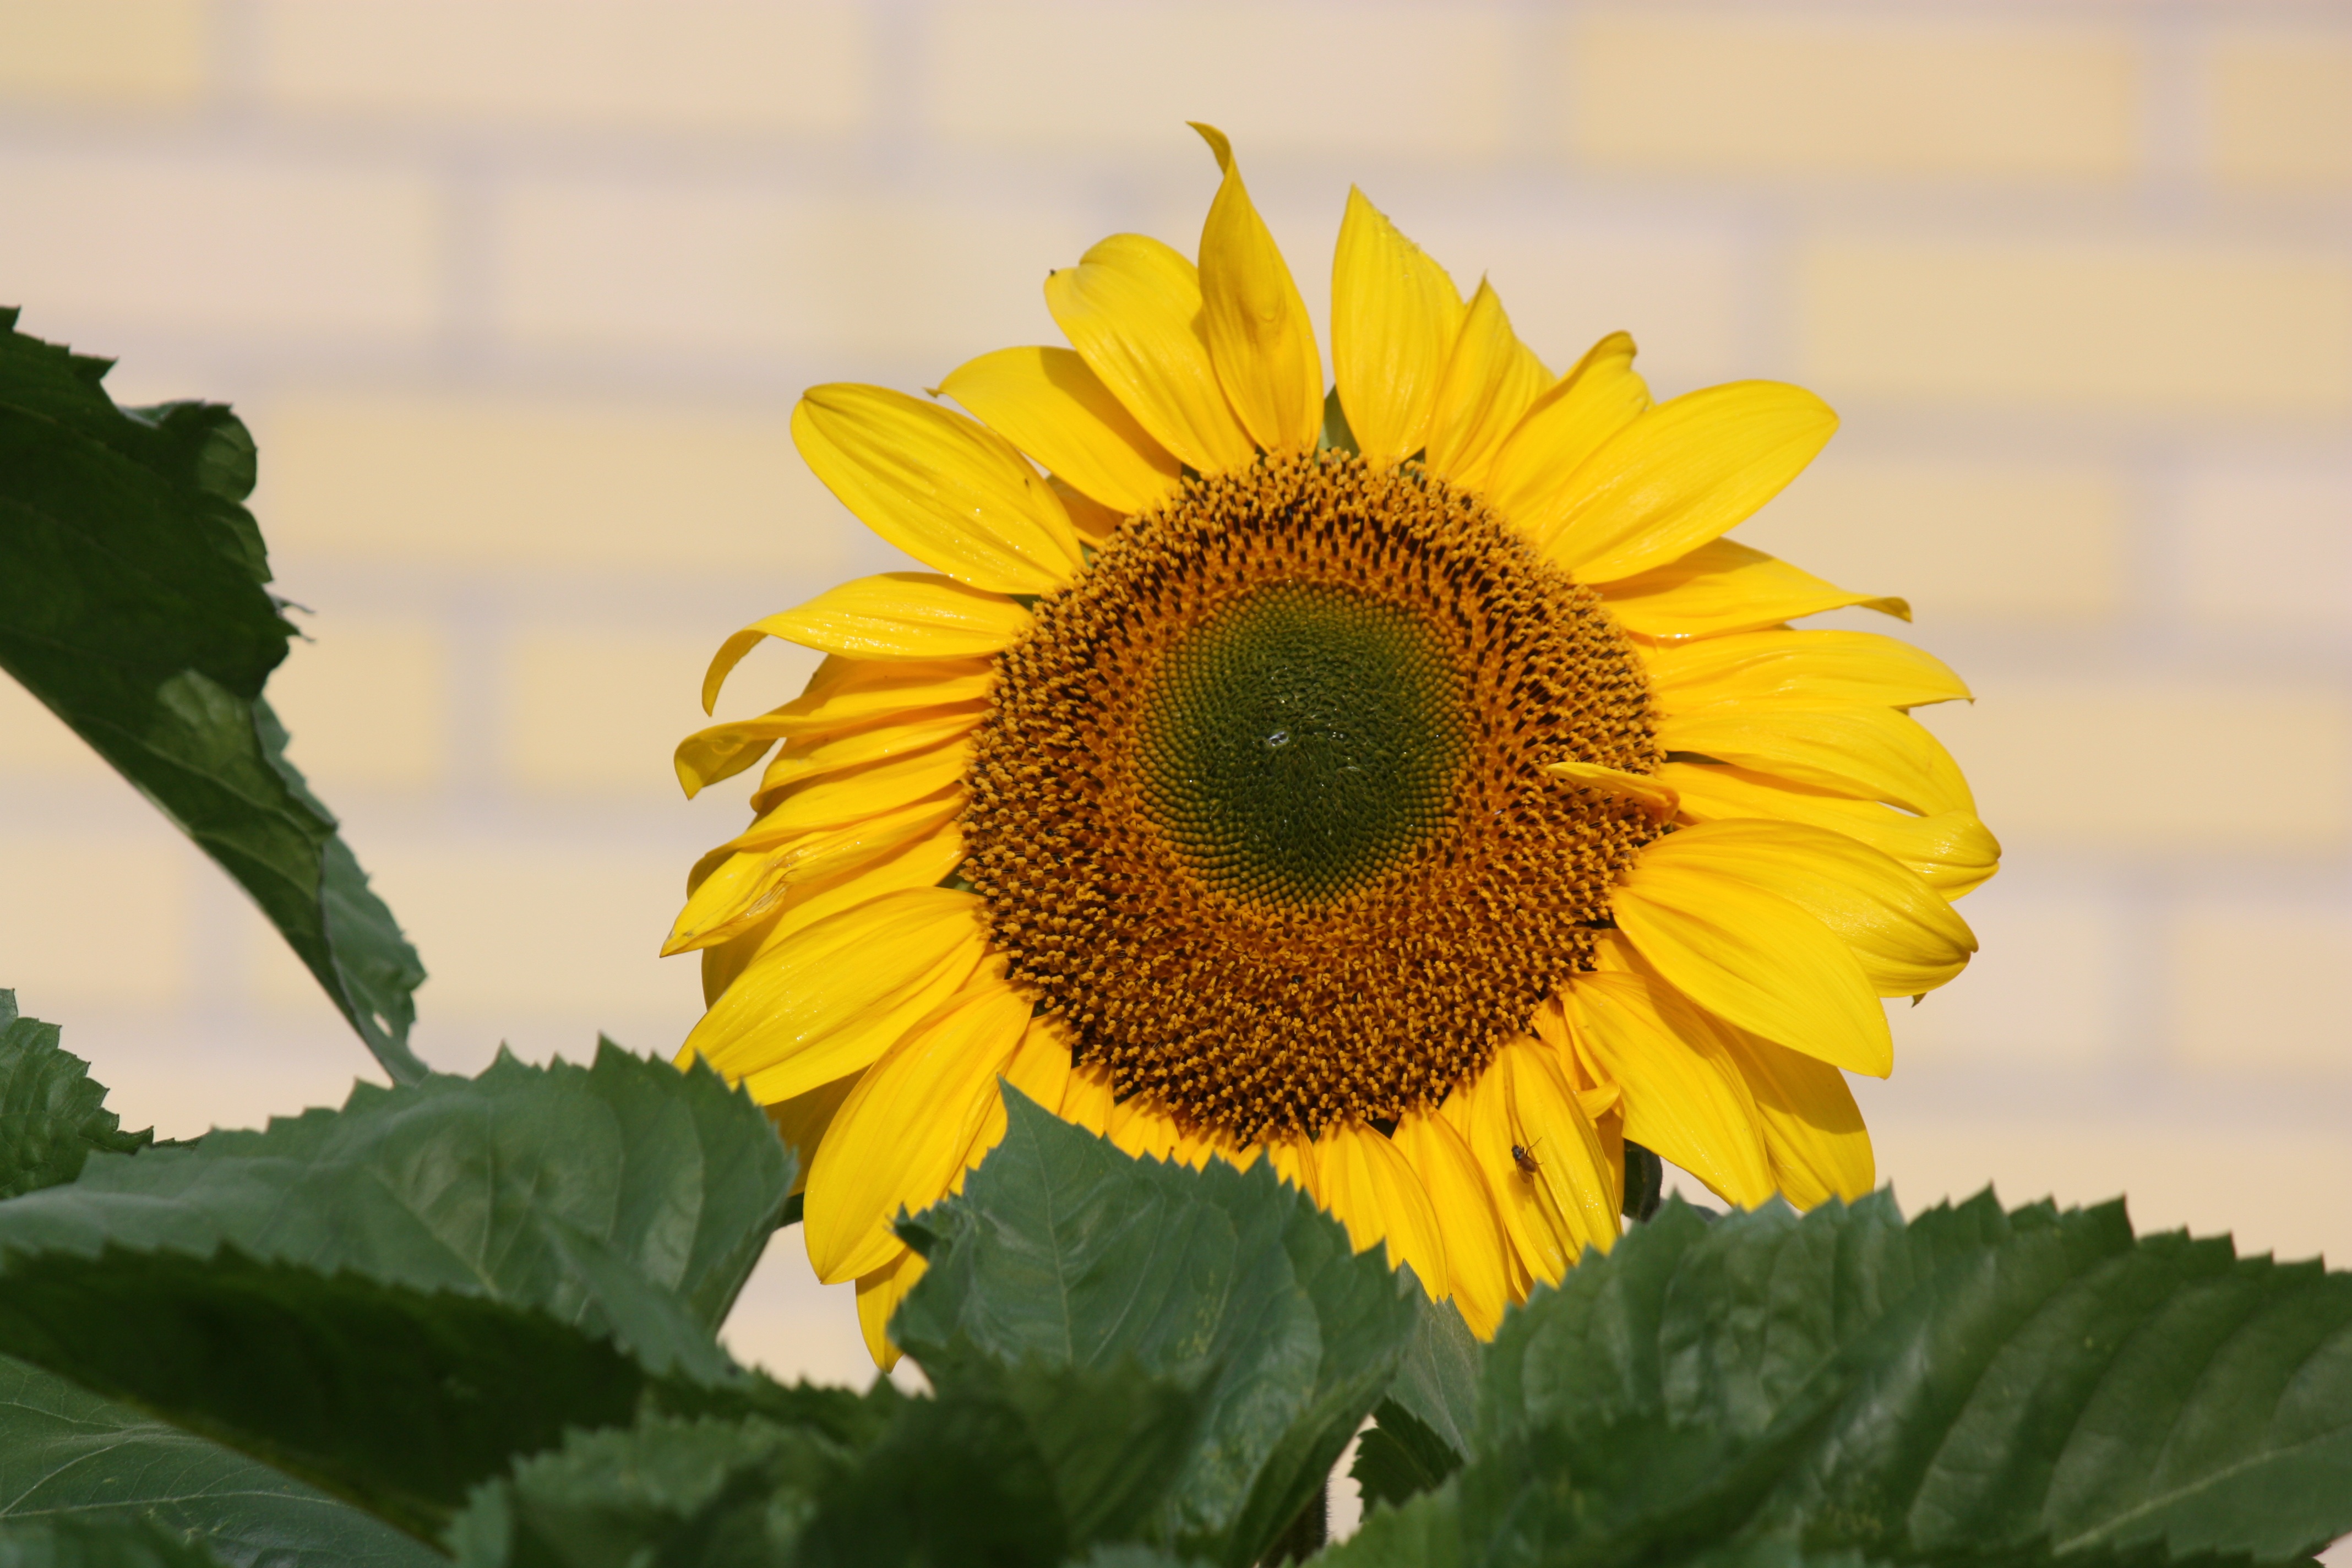
plant, field, flower, petal, produce, botany, yellow, flora, sunflower, macro photography, flowering plant, daisy family, sunflower seed, annual plant, plant stem, land plant